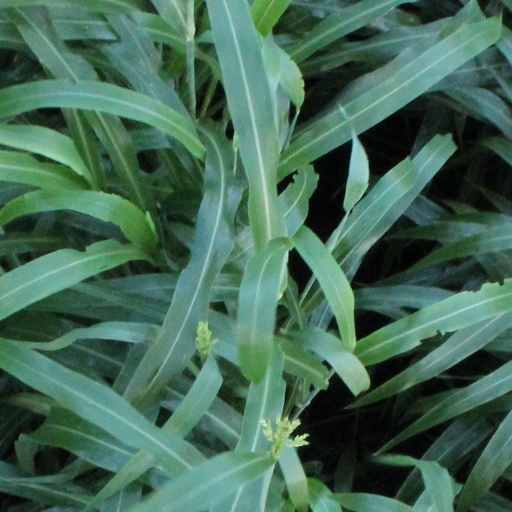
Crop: sorghum